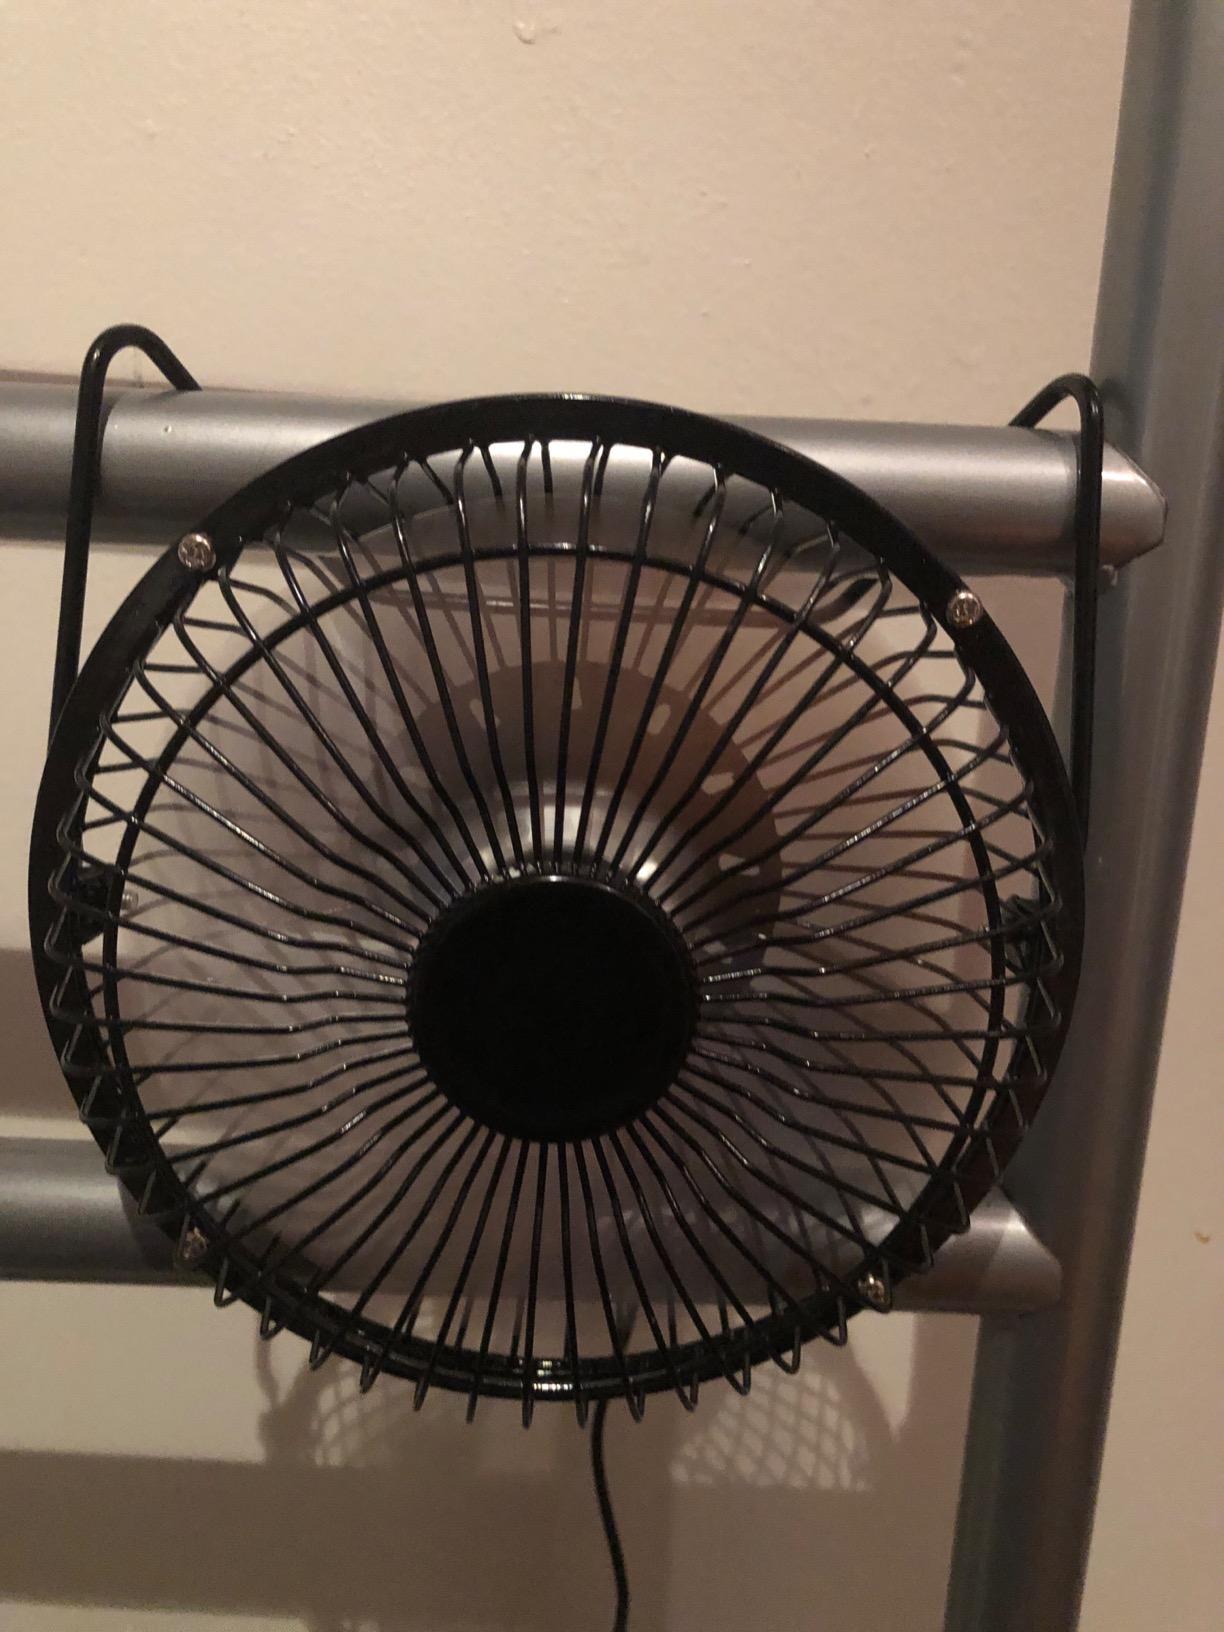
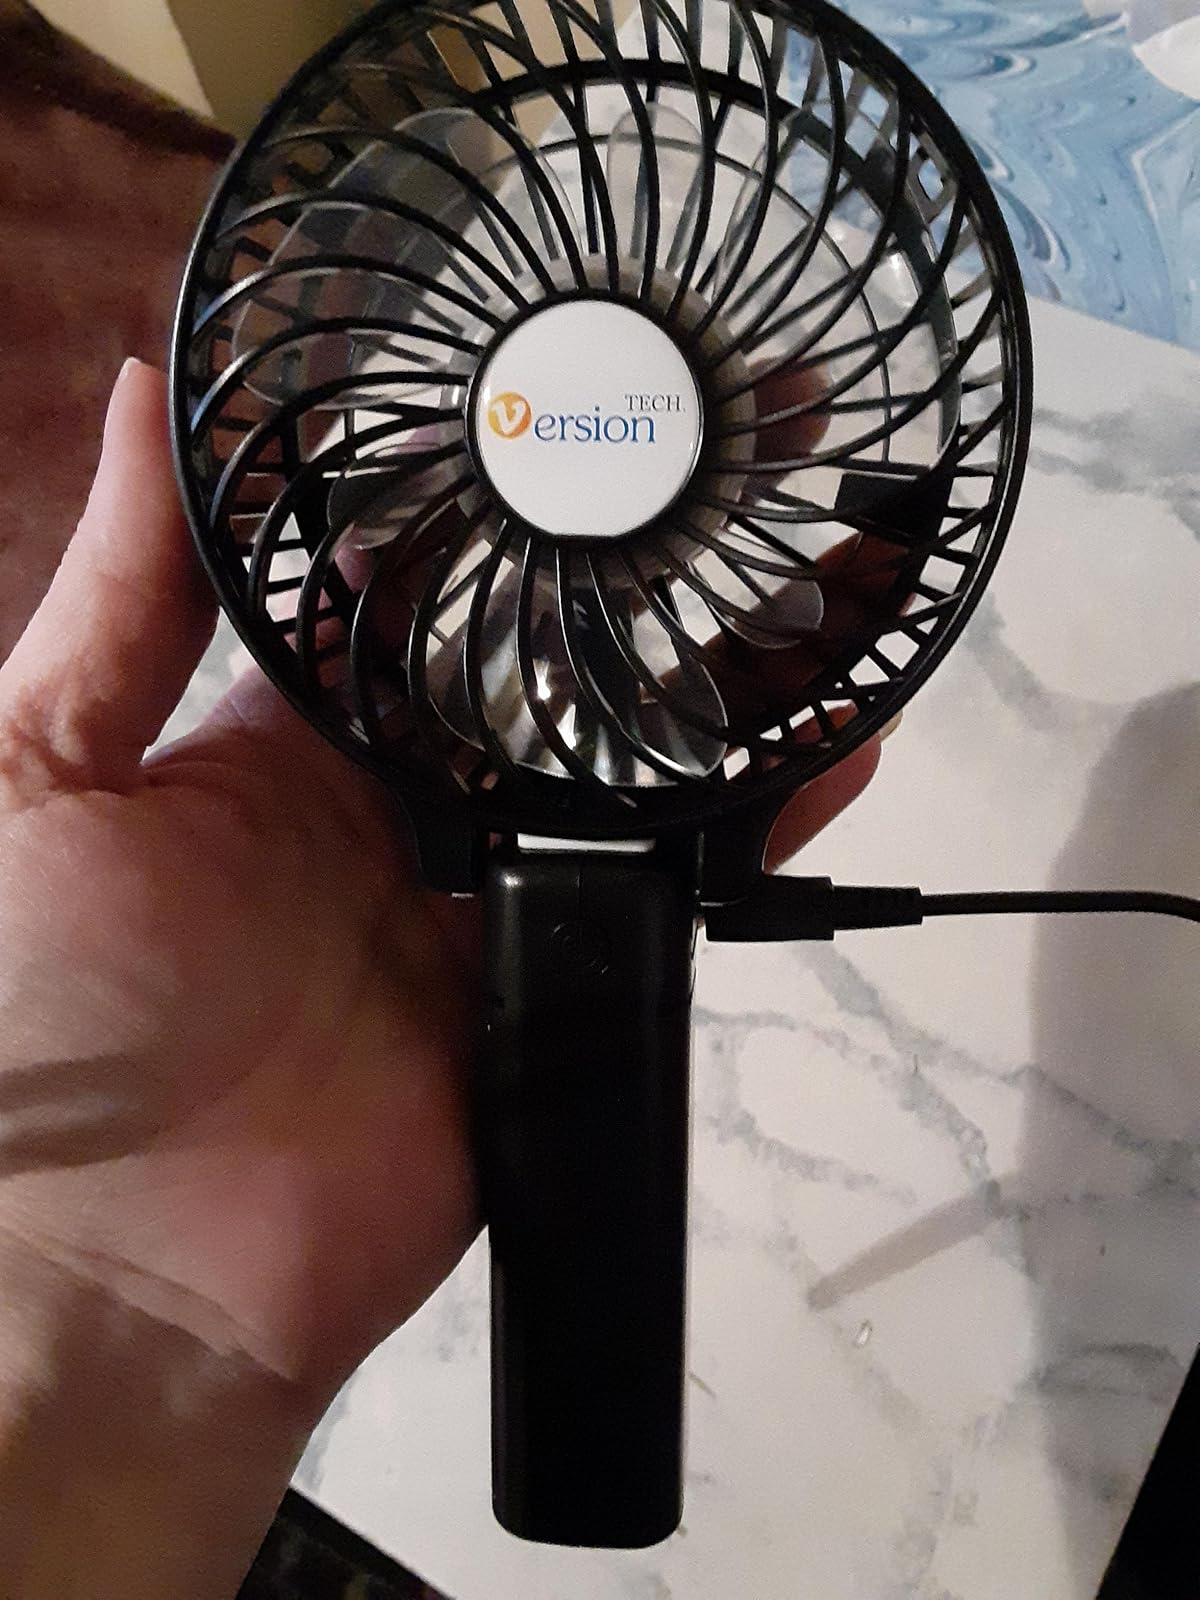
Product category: fan
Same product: no